Robert Borden

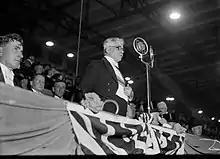
Borden speaking at the Royal Agricultural Winter Fair, 1930

On May 24, 1918, female citizens 21 and over were granted the right to vote in federal elections. In 1920, Borden's government passed the "Dominion Elections Act" to allow women to run for the Parliament of Canada. However, these two laws prevented or discouraged Asian Canadian and Indigenous Canadian women and men from voting.